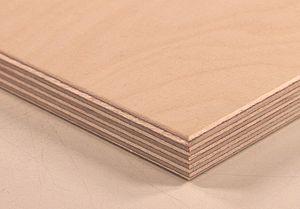
Un contreplaqué ou plus précisément panneau contreplaqué est un panneau à base de bois obtenu par collage de couches adjacentes à fils croisés, normalement des placages, habituellement à angles droits. Le contreplaqué est composé de plusieurs couches de placages, appelées plis, en nombre impair. L'épaisseur d'un panneau varie entre 1 mm et 50 mm. En Belgique, il est appelé multiplex et au Québec, plywood.